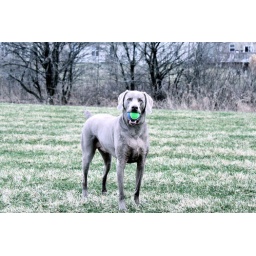
Louie playing ball in a field near our house, he was a muddy mess.